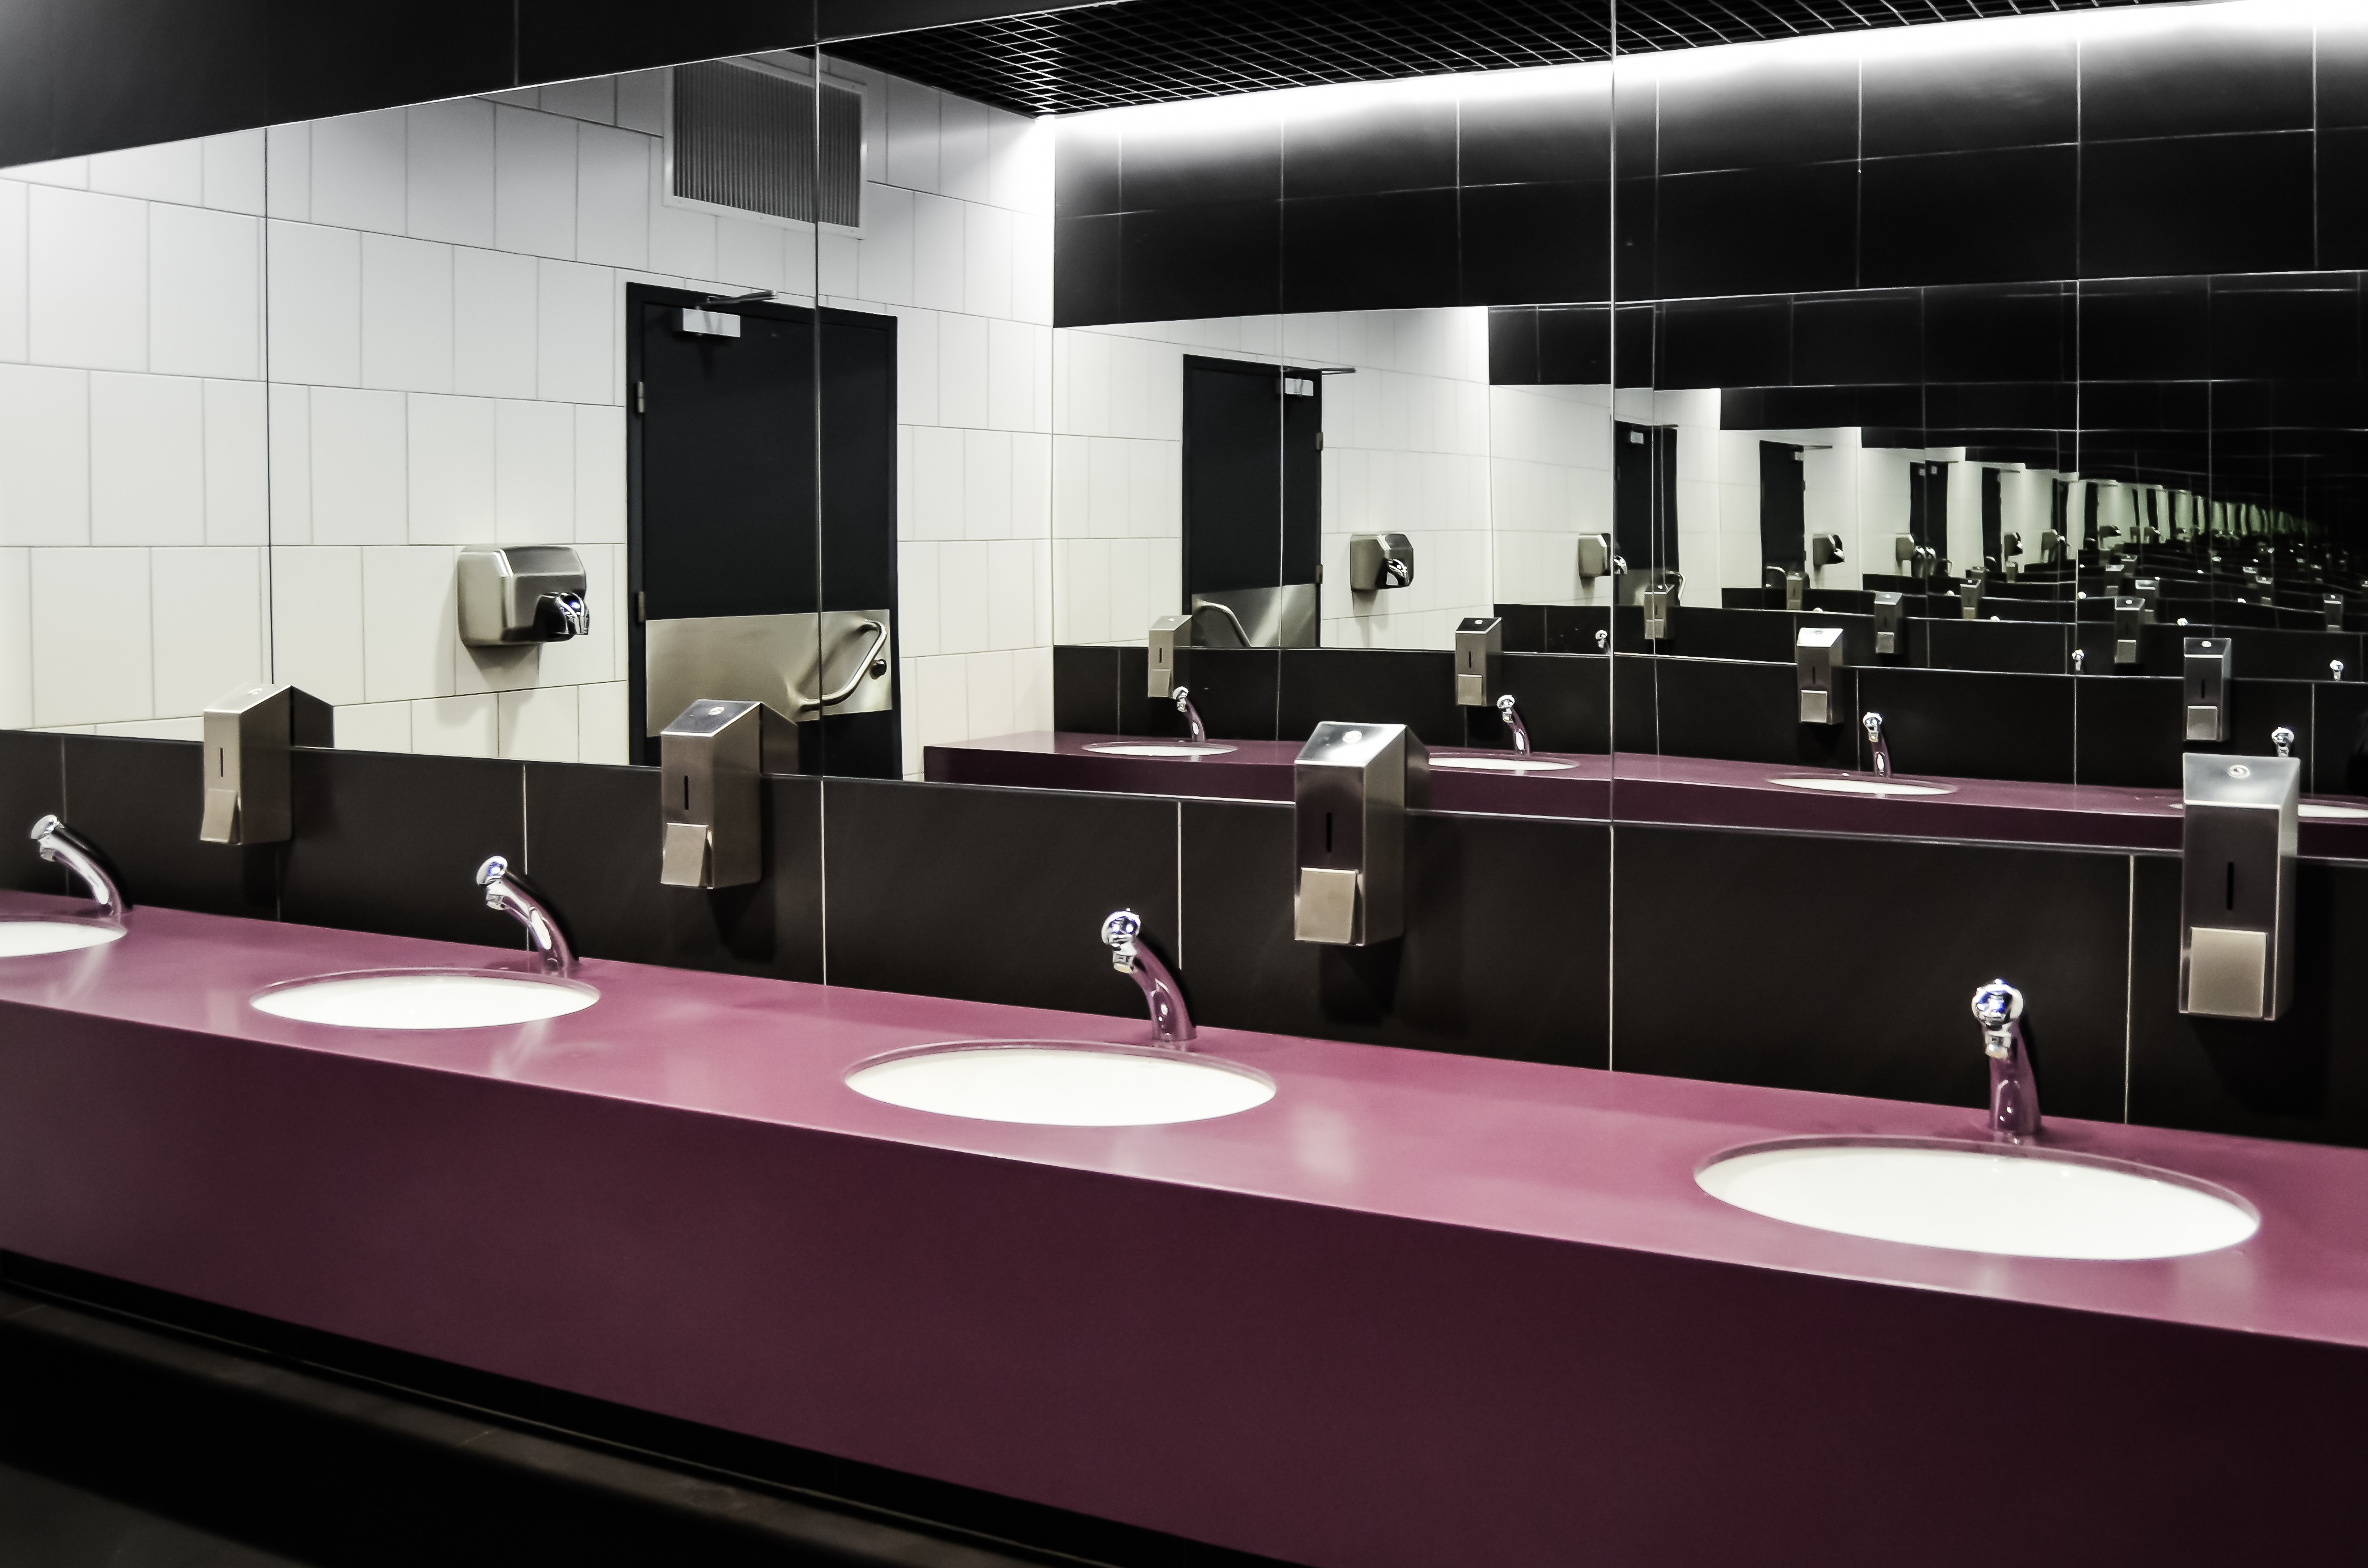
toilet, sink, room, lighting, interior design, bathroom, design, wc, mirror, mirrors, purely, public toilet